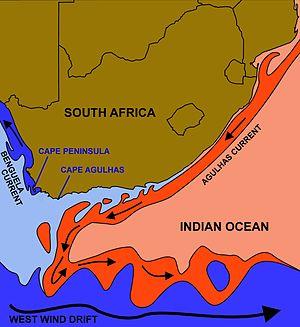
L'Afrique du Sud occupe toute la partie australe de l'Afrique. Son littoral couvre plus de 2 850 km allant de la frontière désertique avec la Namibie sur l'Océan Atlantique à l'ouest, jusqu'à la frontière avec le Mozambique sur l'Océan Indien au nord-est. La zone côtière inférieure est étroite sur une grande partie de cette surface, cédant la place à un escarpement montagneux qui sépare la côte du plateau élevé. À certains endroits, notamment dans la province du KwaZulu-Natal, à l'est, une plus longue distance sépare la côte de l'escarpement. Bien que la majeure partie du pays soit classée comme semi-aride, le climat et la topographie varient considérablement.